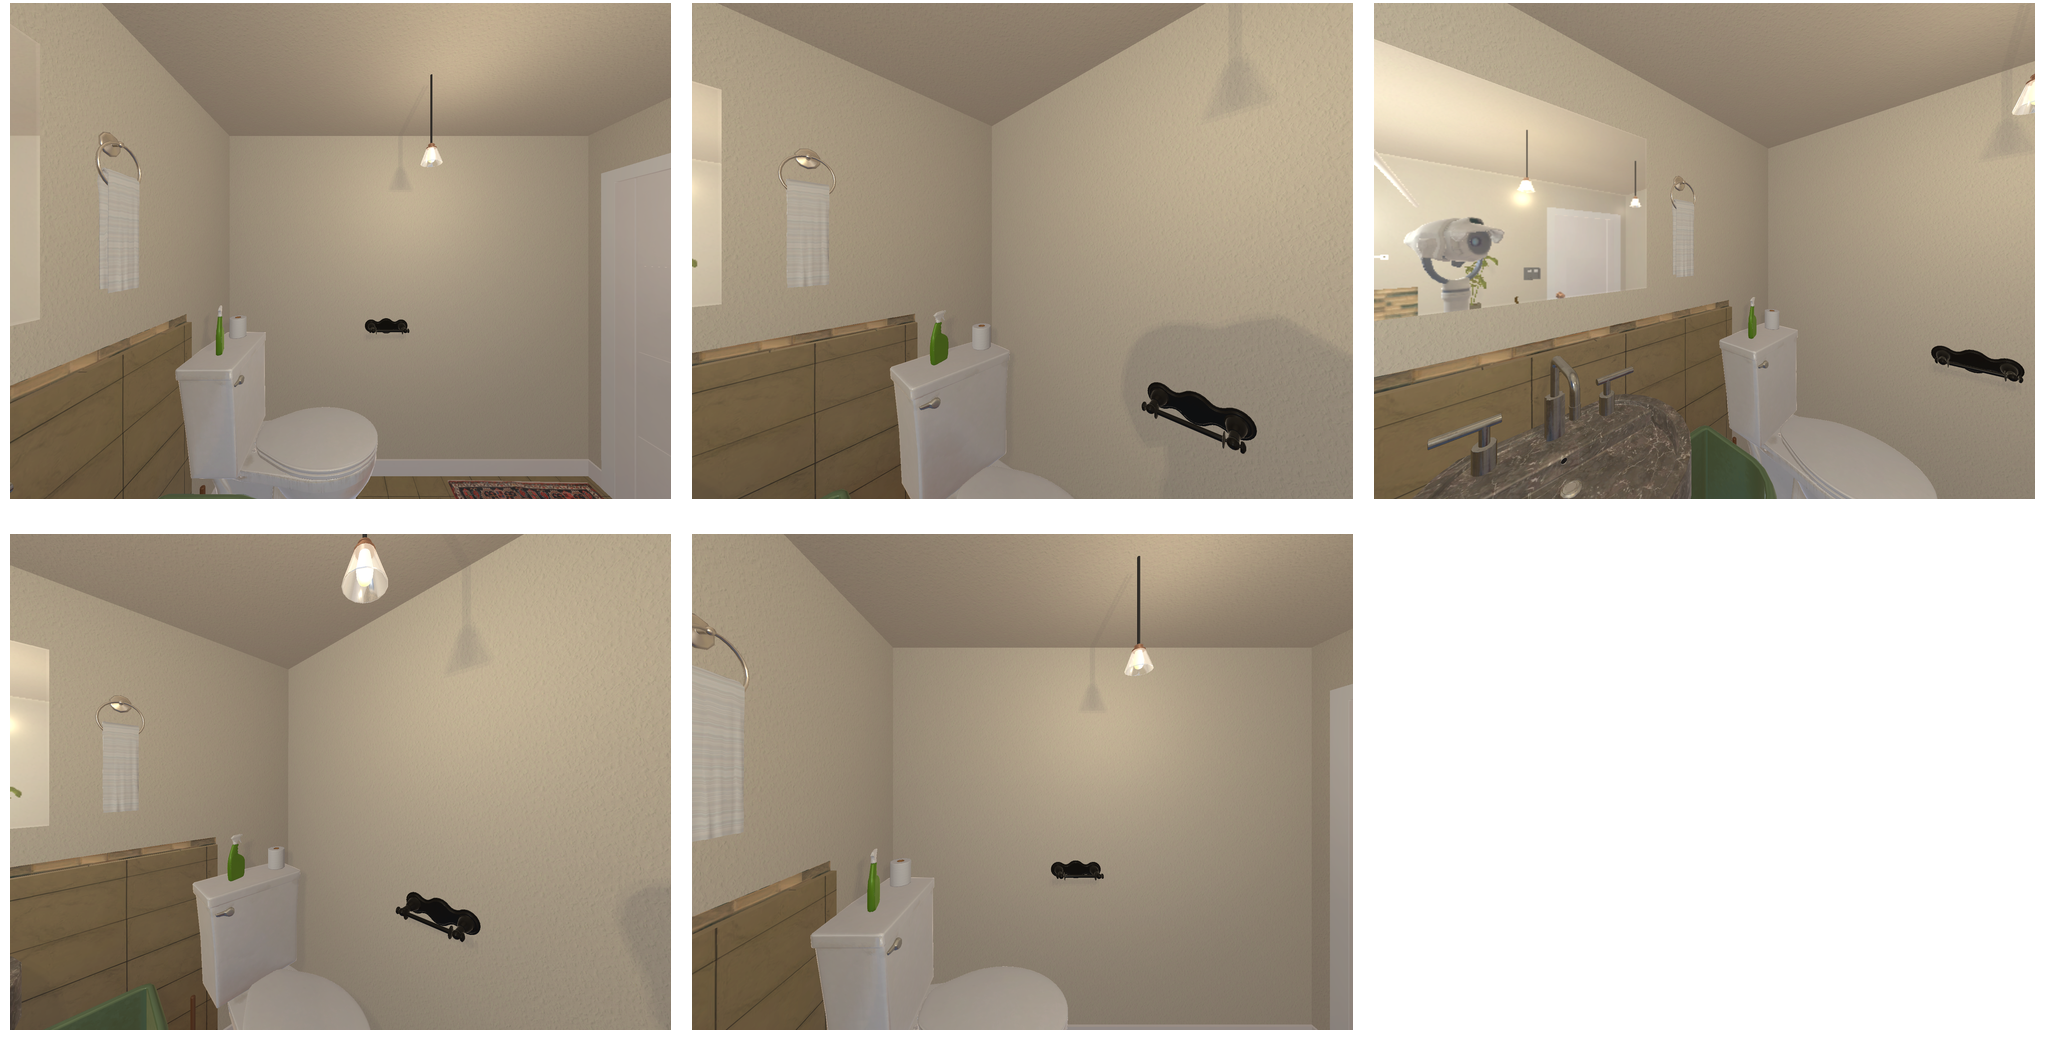Task instruction: Flush the toilet.
Answer: {"task_instruction": "Flush the toilet.", "nodes": ["handle", "toilet"], "edges": [{"functional_relationship": "control", "object1": "handle", "object2": "toilet", "spatial_relations": ["left_of", "higher_than", "behind"], "is_touching": true}], "action_type": "open", "function_type": "special_function"}